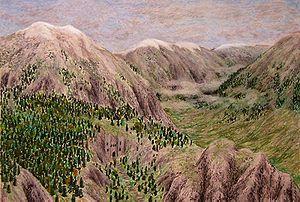
Les Montagnes Grises sont une chaîne de montagnes de la Terre du Milieu, univers de fiction créé par J. R. R. Tolkien.